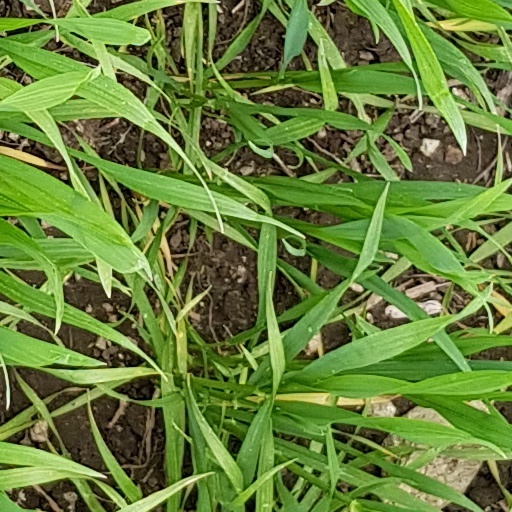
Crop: wheat